Ephraim Carnegie Library

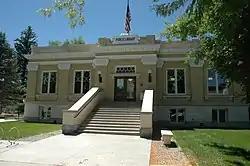
The building in 2011

The Ephraim Carnegie Library is a historic one-story building in Ephraim, Utah. It was built in 1914-1915 by Hans Peterson, A.C. Nielson, and Thors Monsen as a Carnegie library.